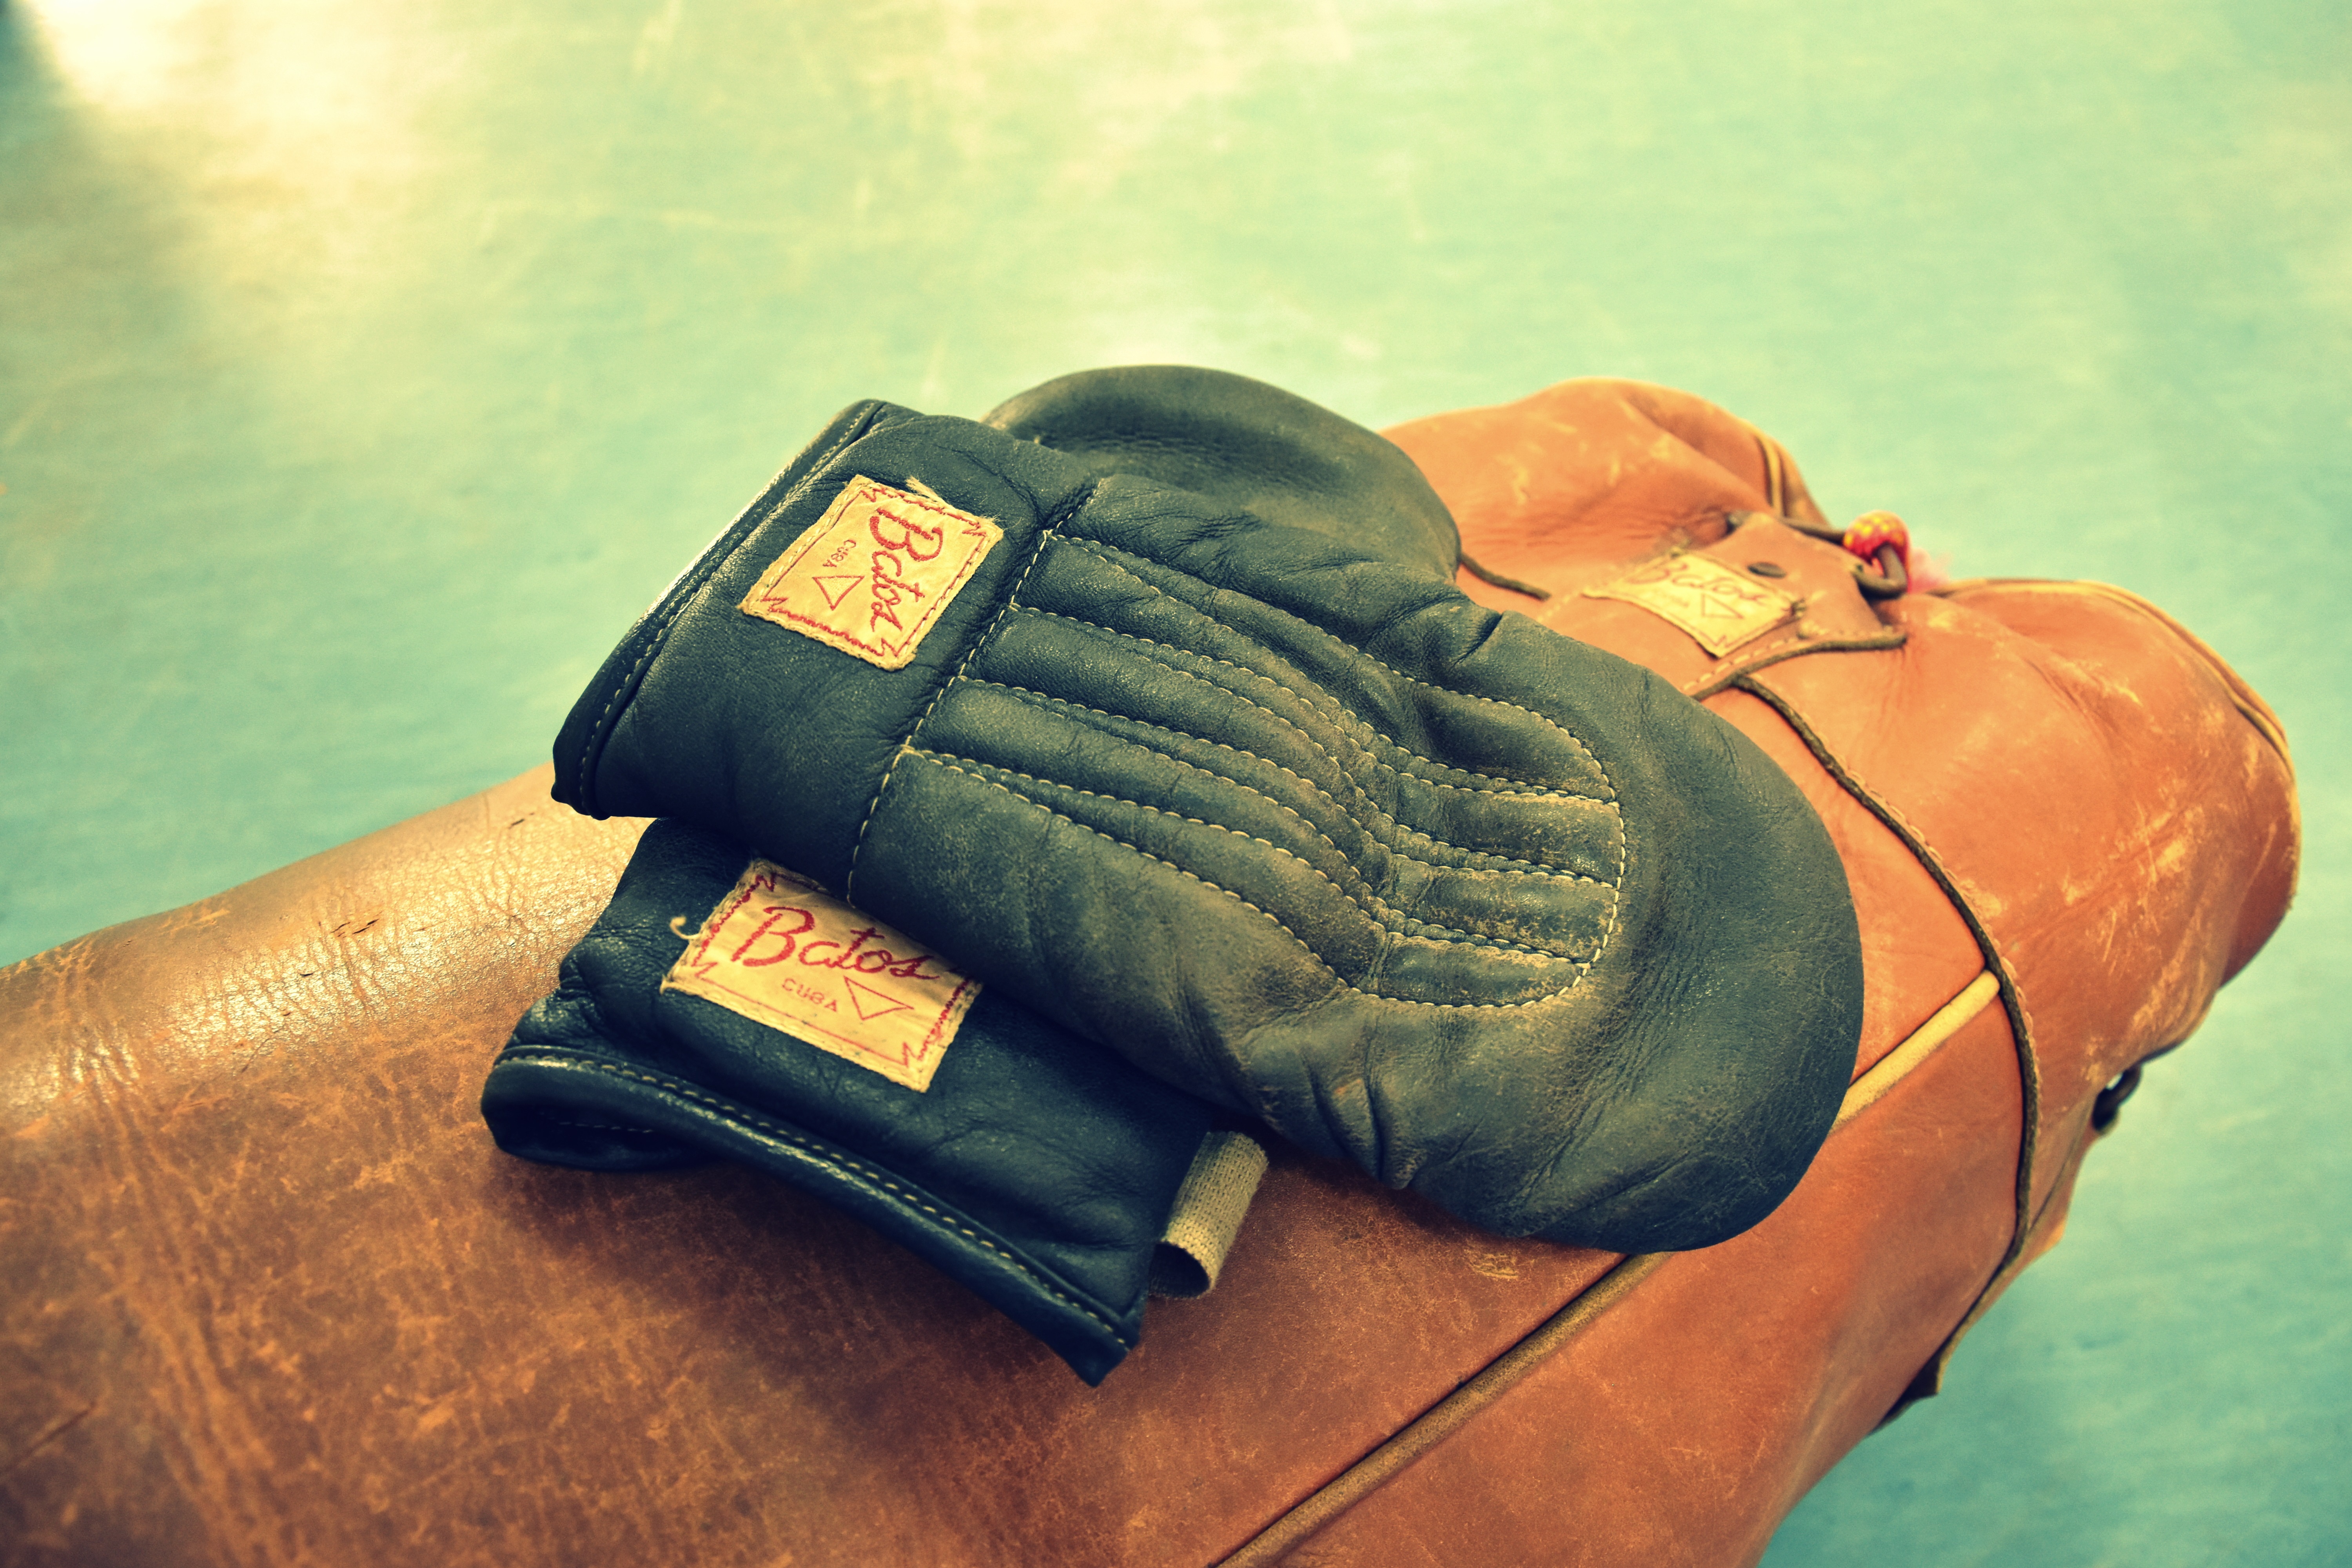
hand, glove, sport, retro, finger, color, training, brown, box, arm, boxer, fight, cuba, gloves, the strength of the, fashion accessory